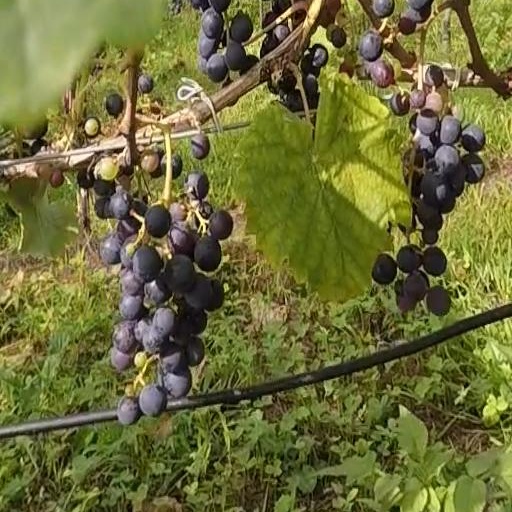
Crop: grape